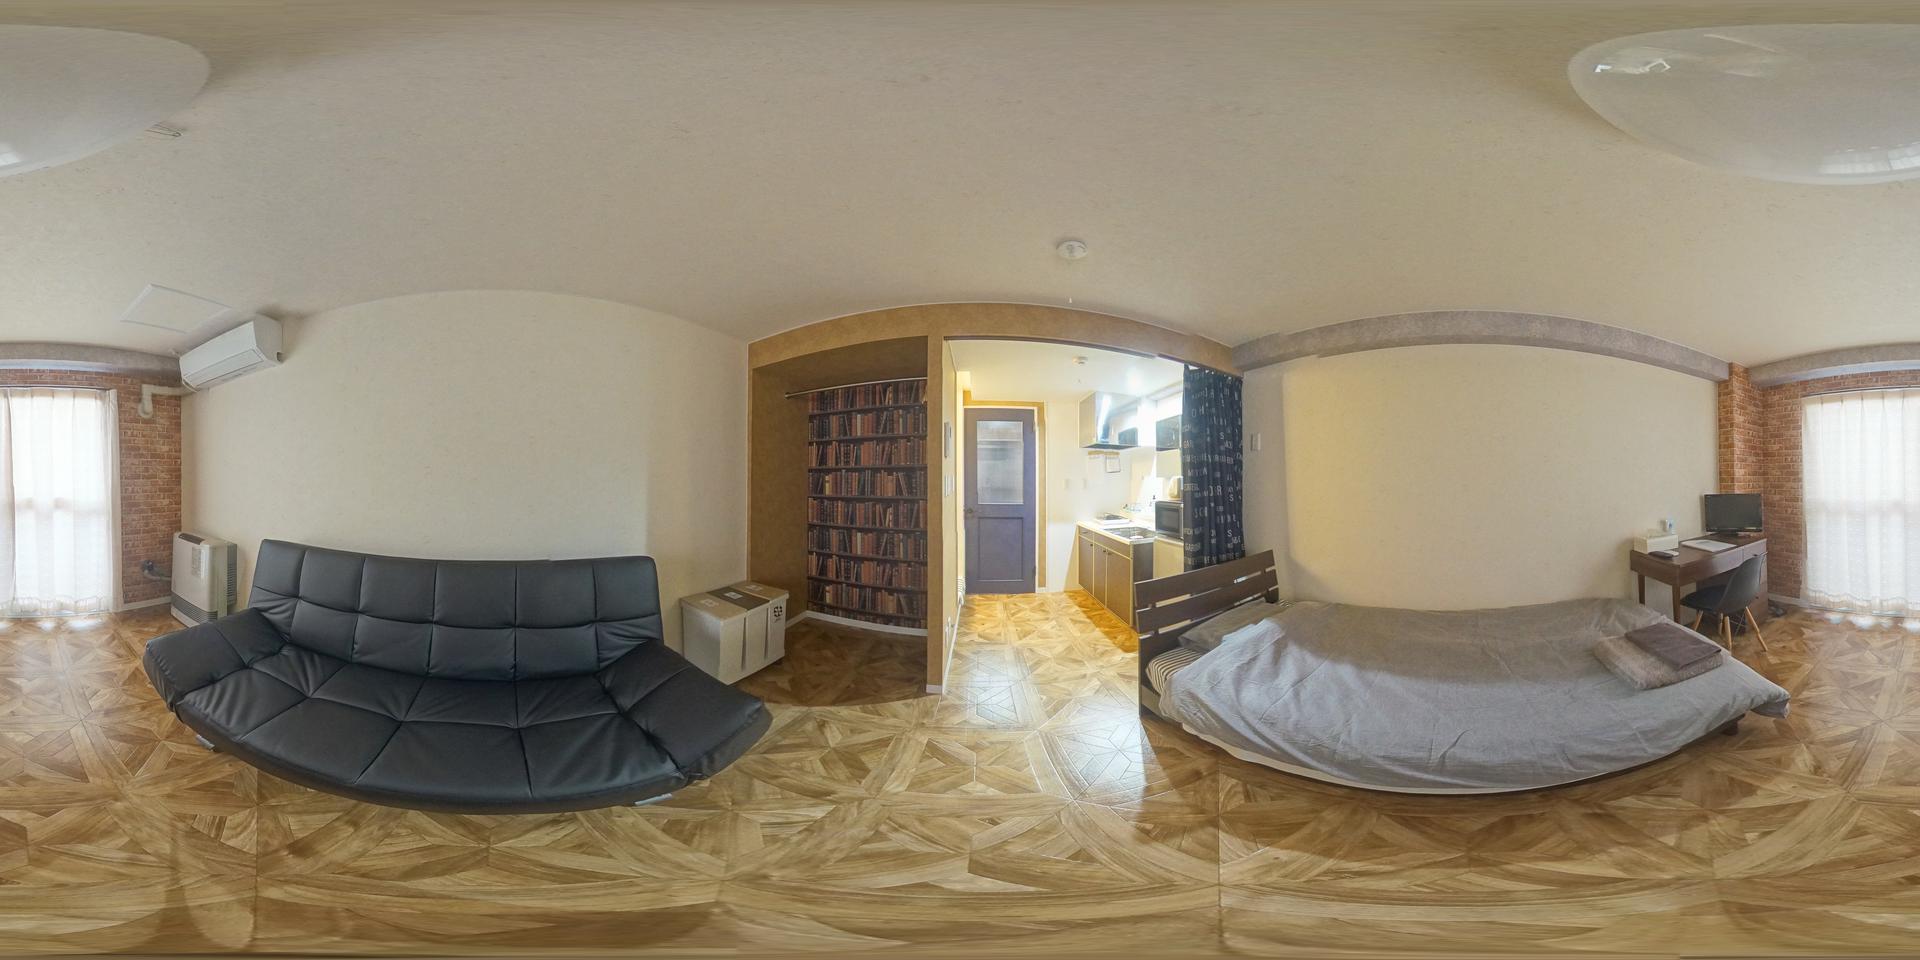
Referred object: the small black TV on the desk

Referred object: the black leather sofa